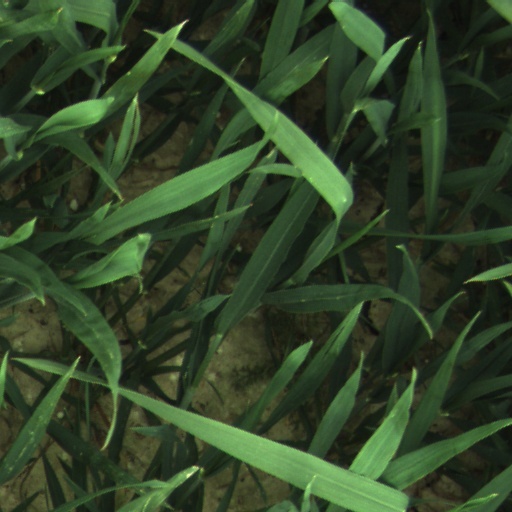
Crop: wheat